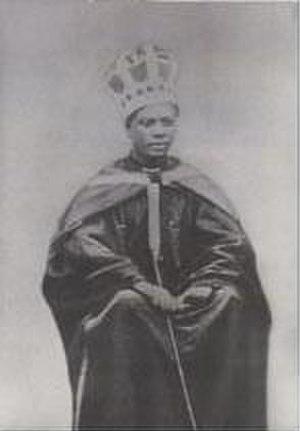
Fatima Massaquoi-Fahnbulleh est une pionnière dans le domaine de l'éducation au Liberia.